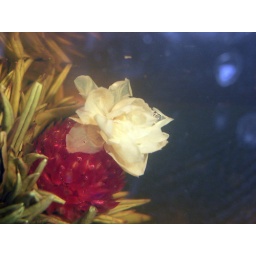
A photo of a Tea Flower infusing in a clear Bodum tea pot